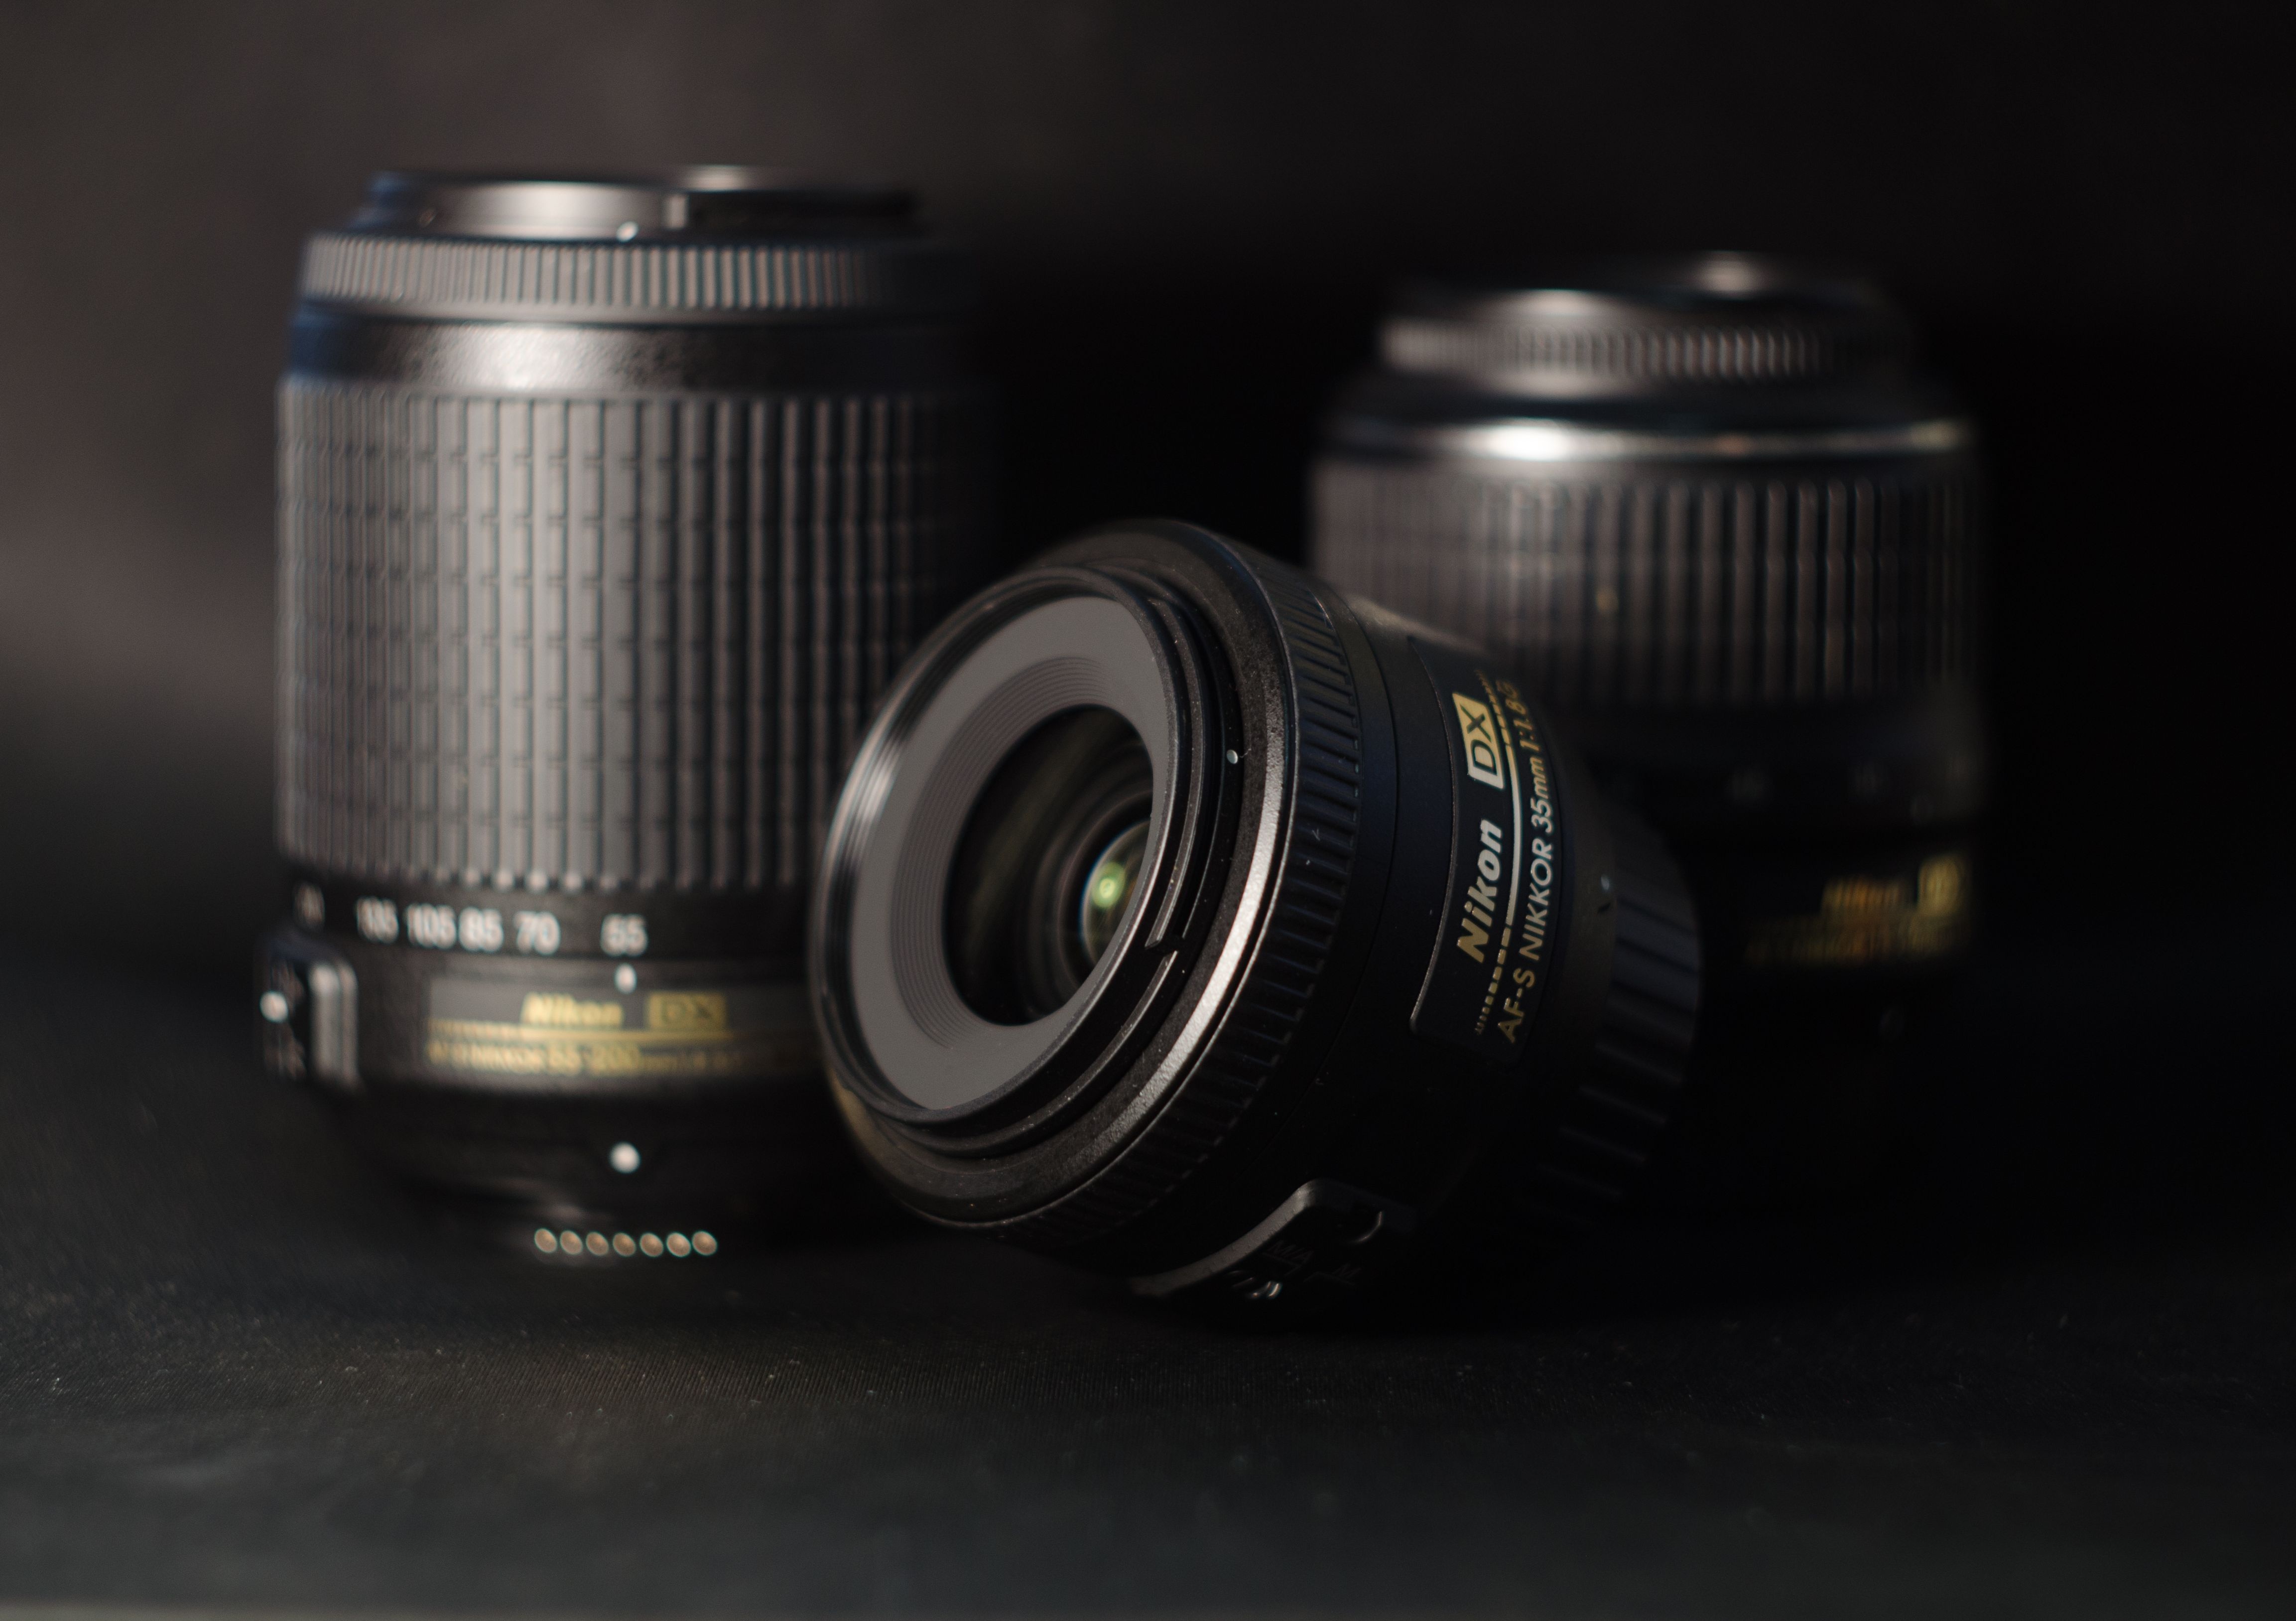
light, camera, photography, lens, nikon, black, reflex camera, digital camera, camera lens, fix, sharpness, lenses, telephoto lens, fisheye lens, 35 mm, digital slr, single lens reflex camera, cameras optics, mirrorless interchangeable lens camera, teleconverter, canon ef 75 300mm f 4 5 6 iii, 18 55 mm, 70 200 mm